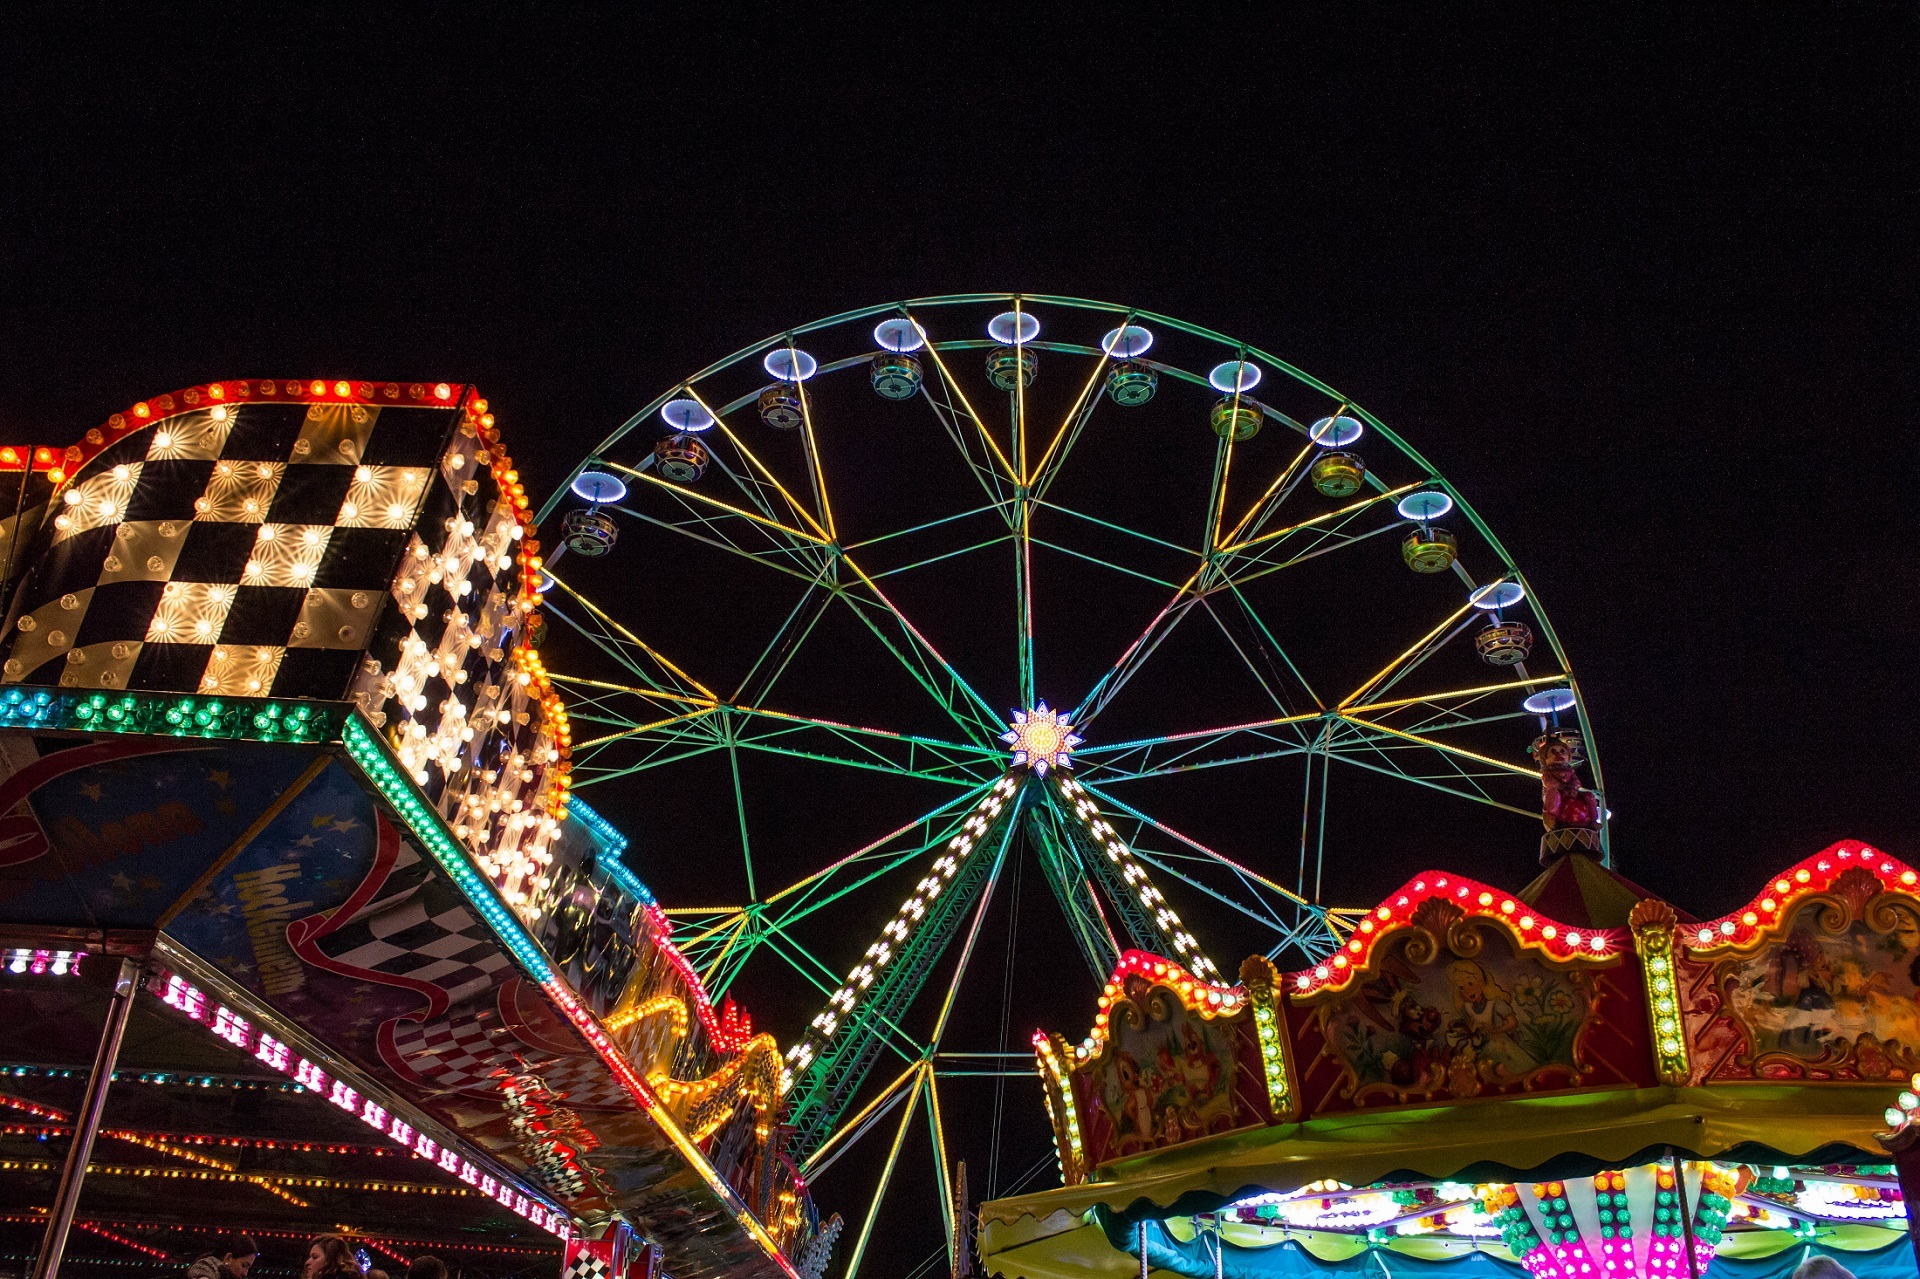
night, recreation, ferris wheel, carnival, amusement park, park, attraction, leisure, illuminated, fairground, outdoors, lights, fun, tourist attraction, rides, spin, fair, entertainment, amusement ride, outdoor recreation